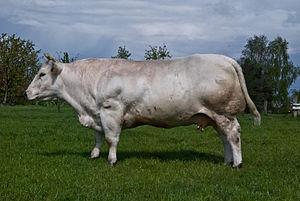
L'élevage bovin en Belgique et aux Pays-Bas est lié au « plat pays », constitué de terres riches et bien arrosées, propices aux bovins. Ce dernier a pourtant dû cohabiter avec les cultures céréalières.
Cette liste comprend les races issues de l'espèce Bos taurus. Il s'agit donc de races des sous-espèces Bos taurus taurus et Bos taurus indicus.
L'Allemagne, pays carrefour du nord de l'Europe, est un lieu de métissage bovin depuis très longtemps.